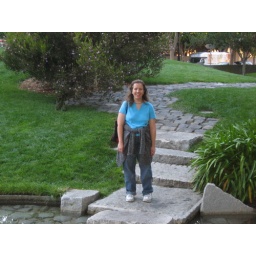
Diana standing in a cute park near Pier 25